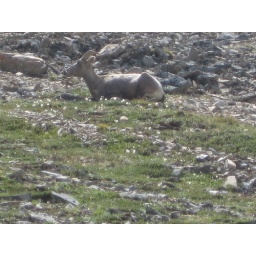
mountain sheep near Siyeh Pass